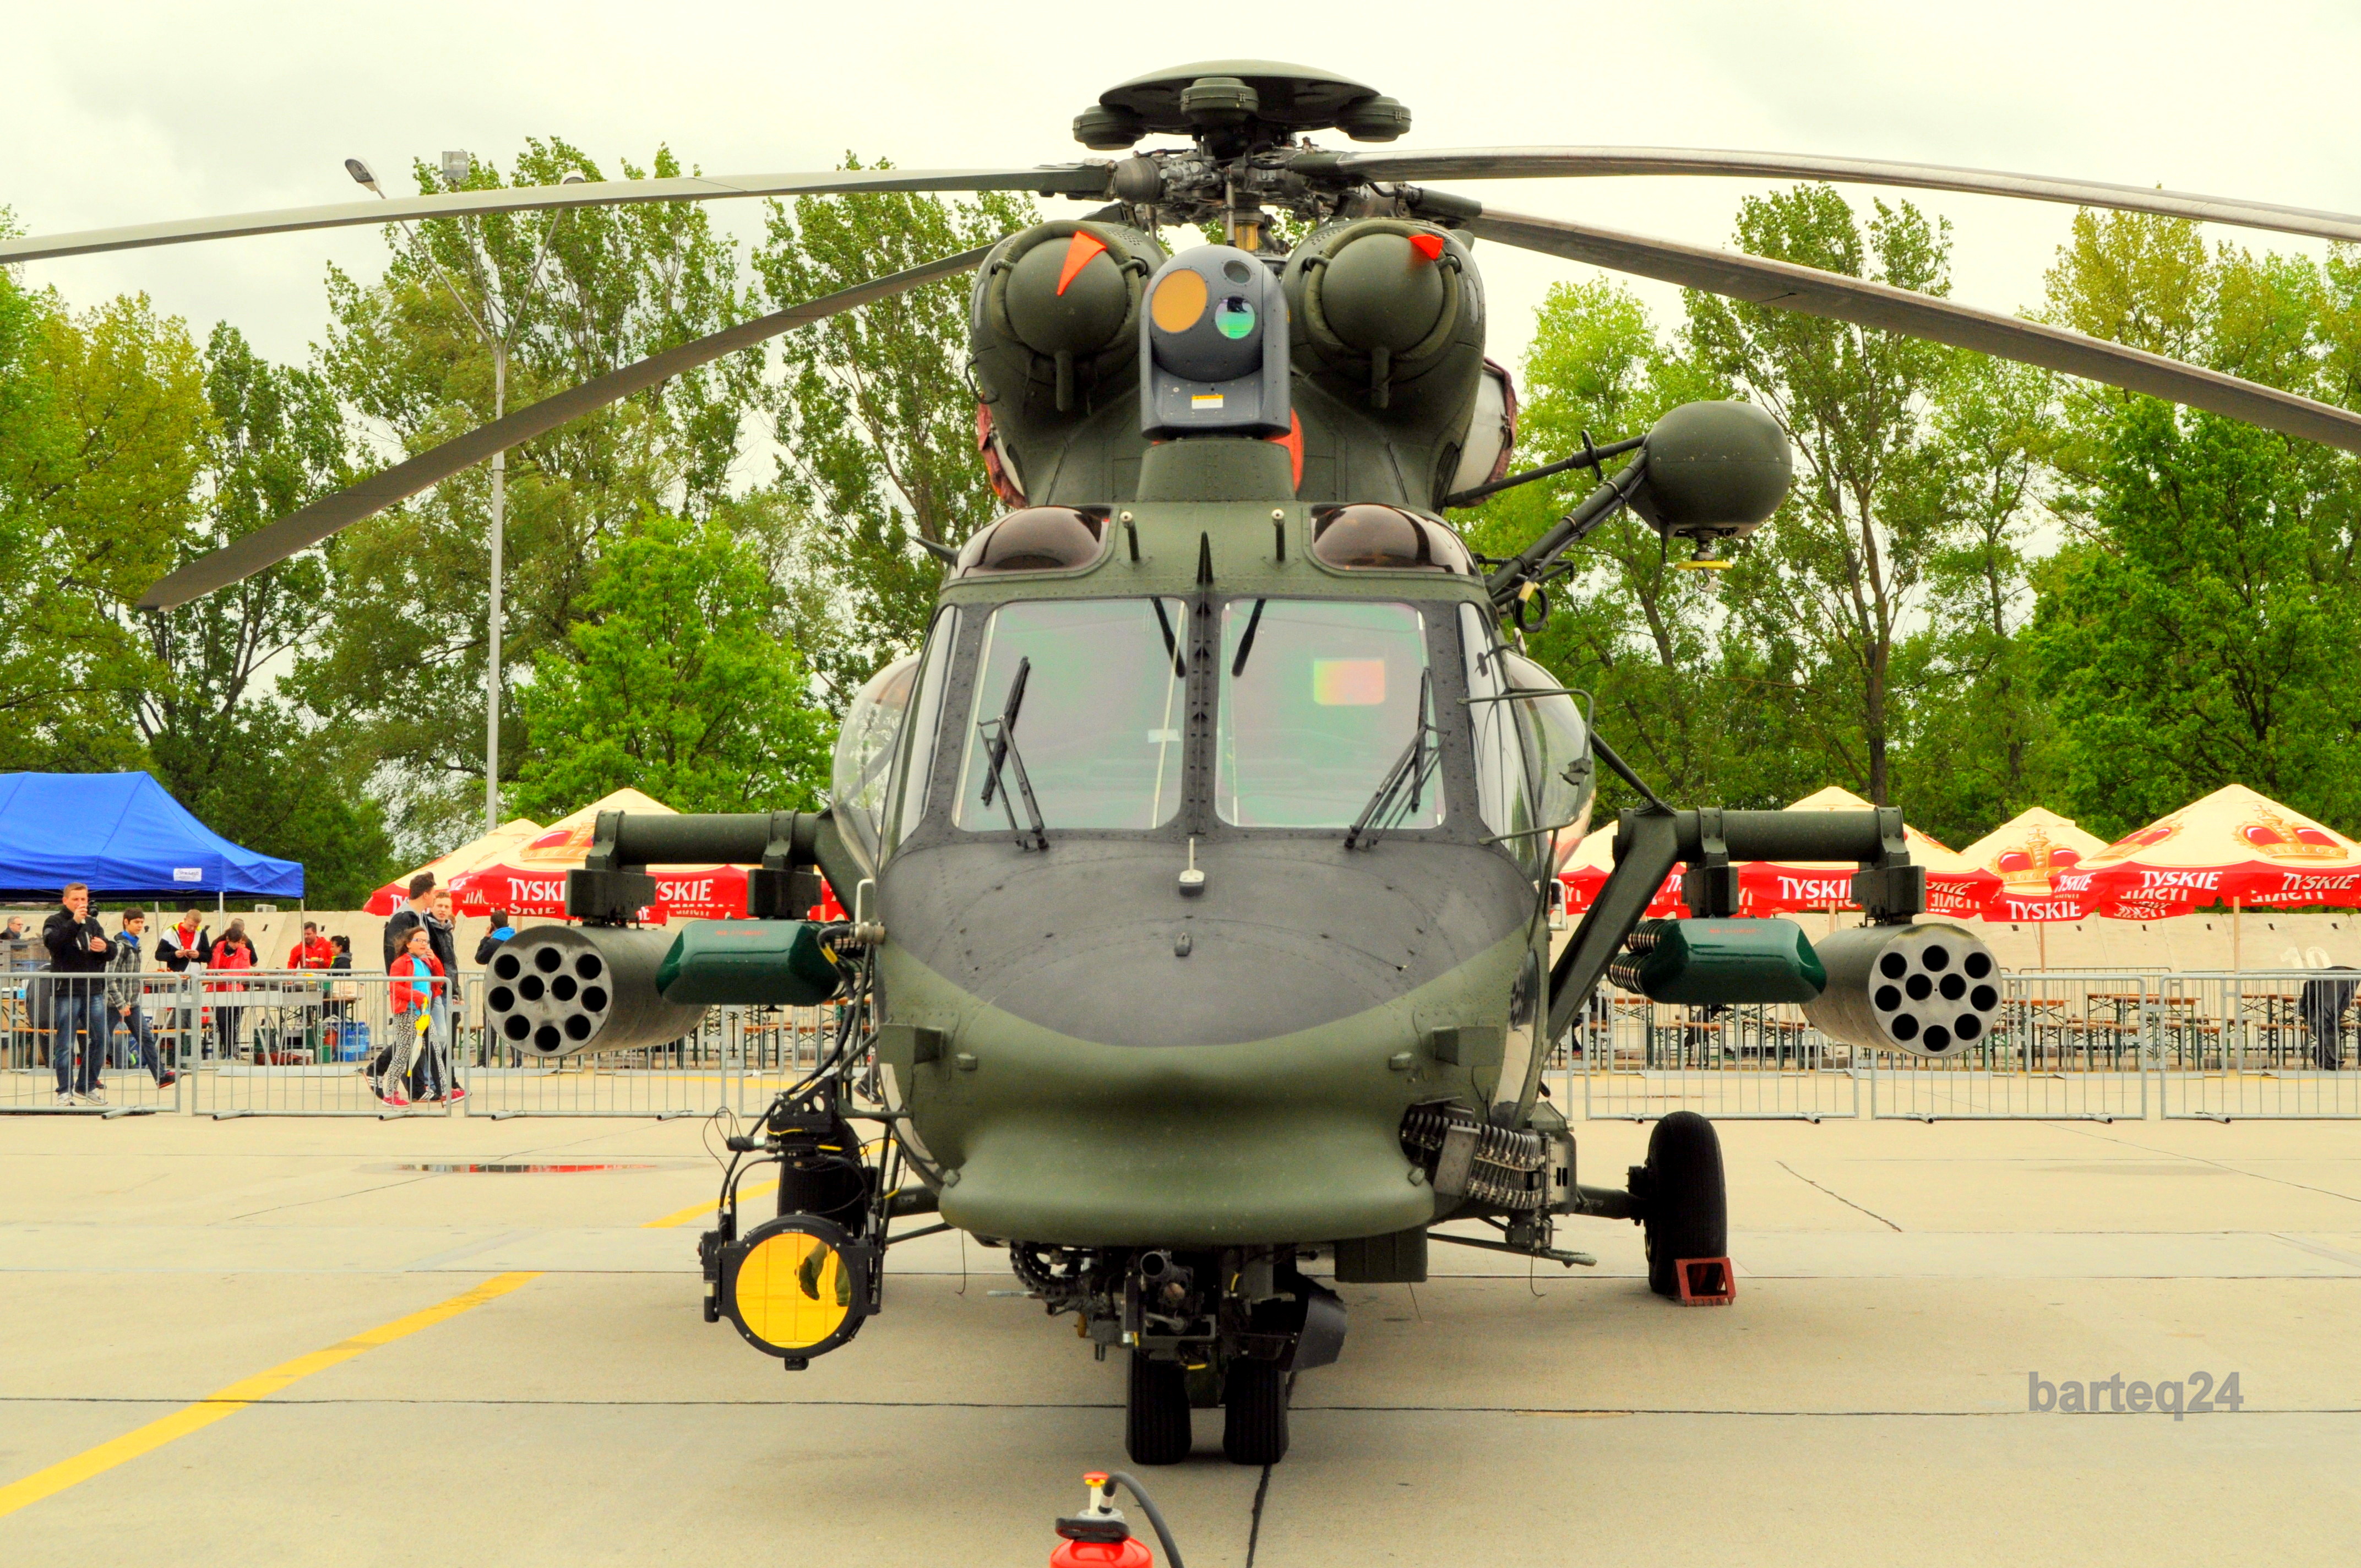
aircraft, military, europe, vehicle, aviation, helicopter, poland, europa, polska, mazovia, mazowsze, epmm, pzl, polishairforce, swidnik, rotorcraft, mi skmazowiecki, 0819, g uszec, w3pl, cn360819, 56airbaseinowroc aw, air force, atmosphere of earth, aircraft engine, helicopter rotor, military helicopter